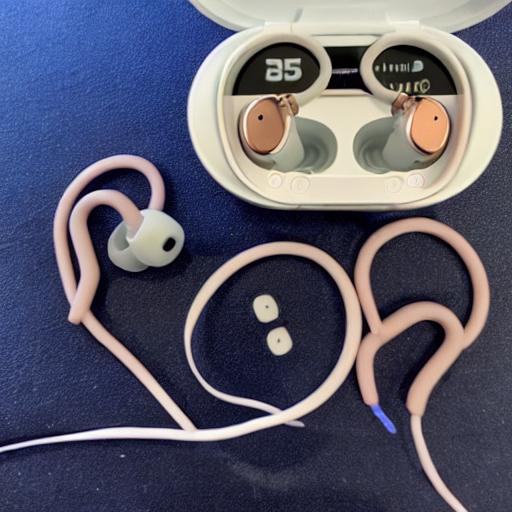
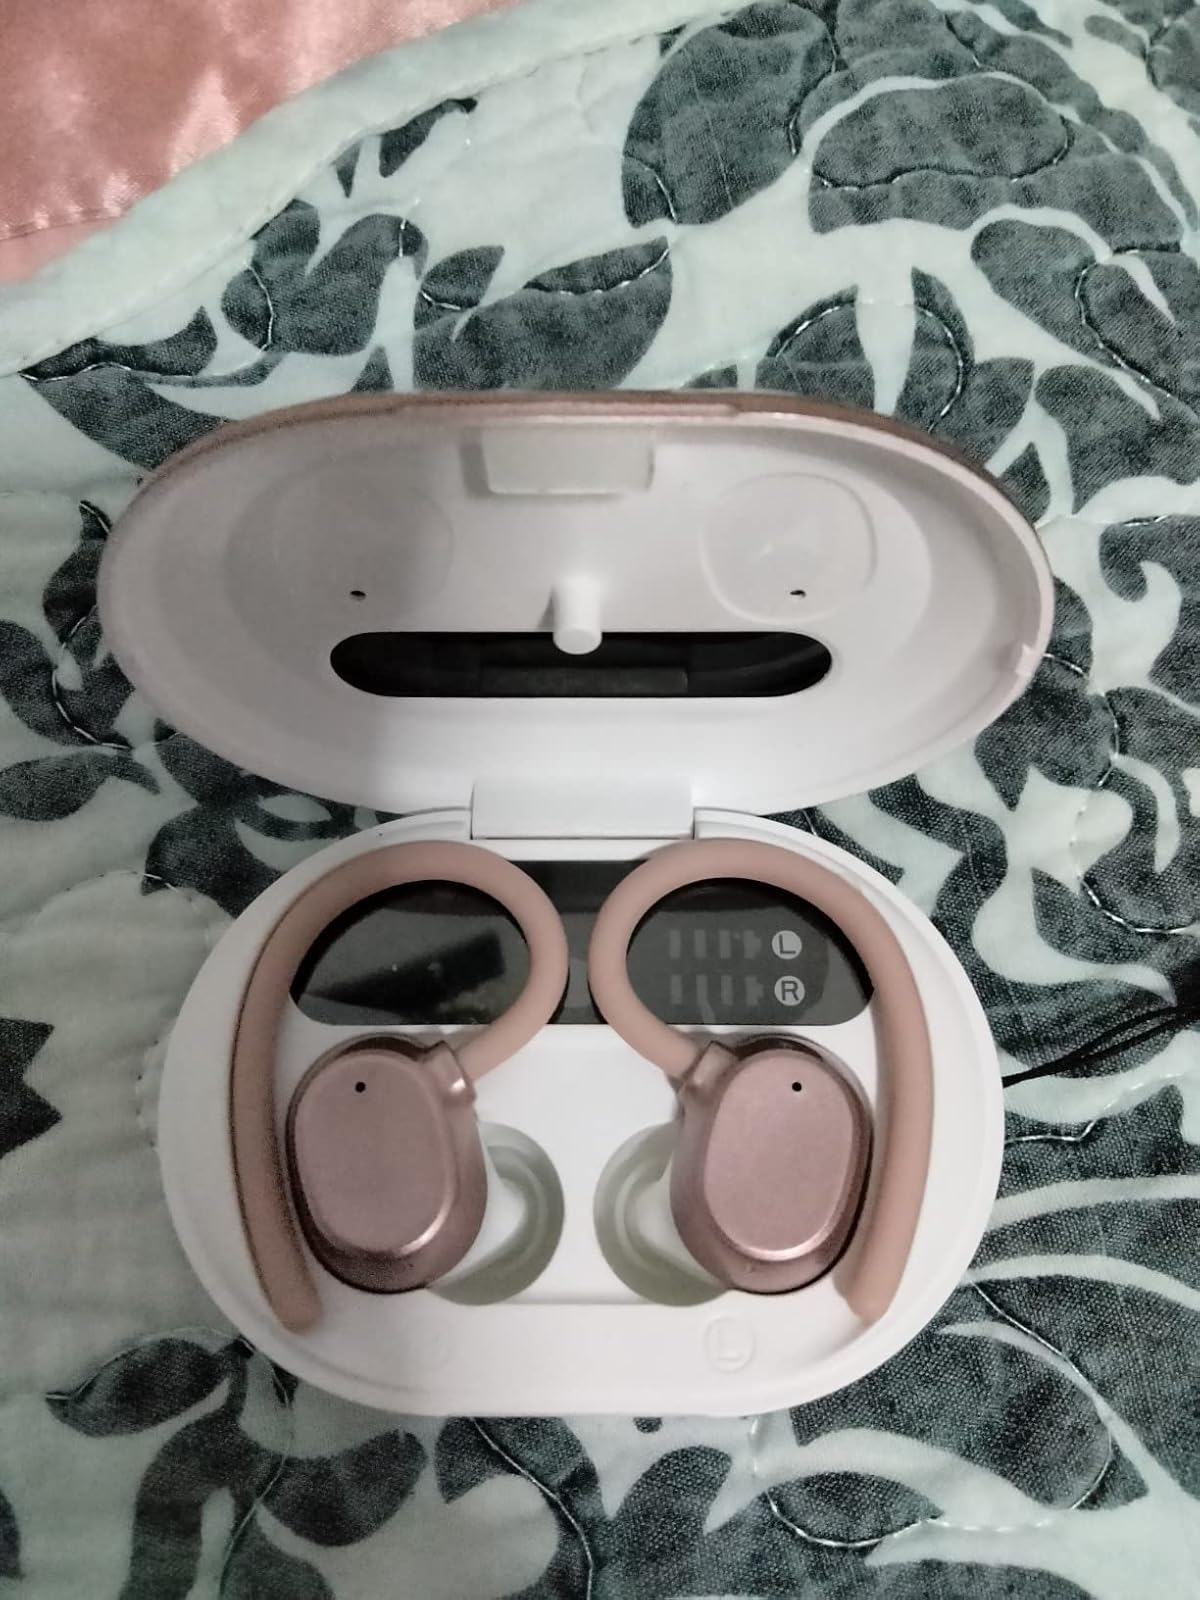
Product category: earbuds
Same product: no